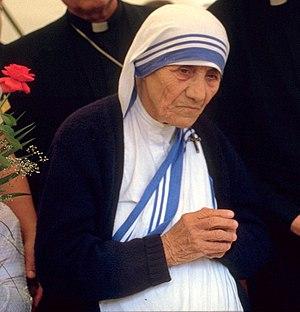
Cet article considère la place des femmes dans l'attribution du prix Nobel. Ce prix a été décerné 54 fois à des femmes, dont deux fois à Marie Curie qui en est par ailleurs la première récipiendaire féminine.